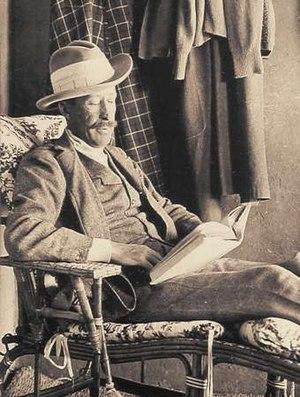
La malédiction du pharaon, appelée aussi malédiction de Toutânkhamon, est une légende contemporaine ayant pris naissance au début du XXᵉ siècle. On ne sait pas exactement qui en est l'initiateur, mais les médias et les journaux de l'époque en ont relayé la légende.
George Edward Stanhope Molyneux Herbert, 5ᵉ comte de Carnarvon, plus connu en tant que Lord Carnarvon, est un égyptologue britannique.